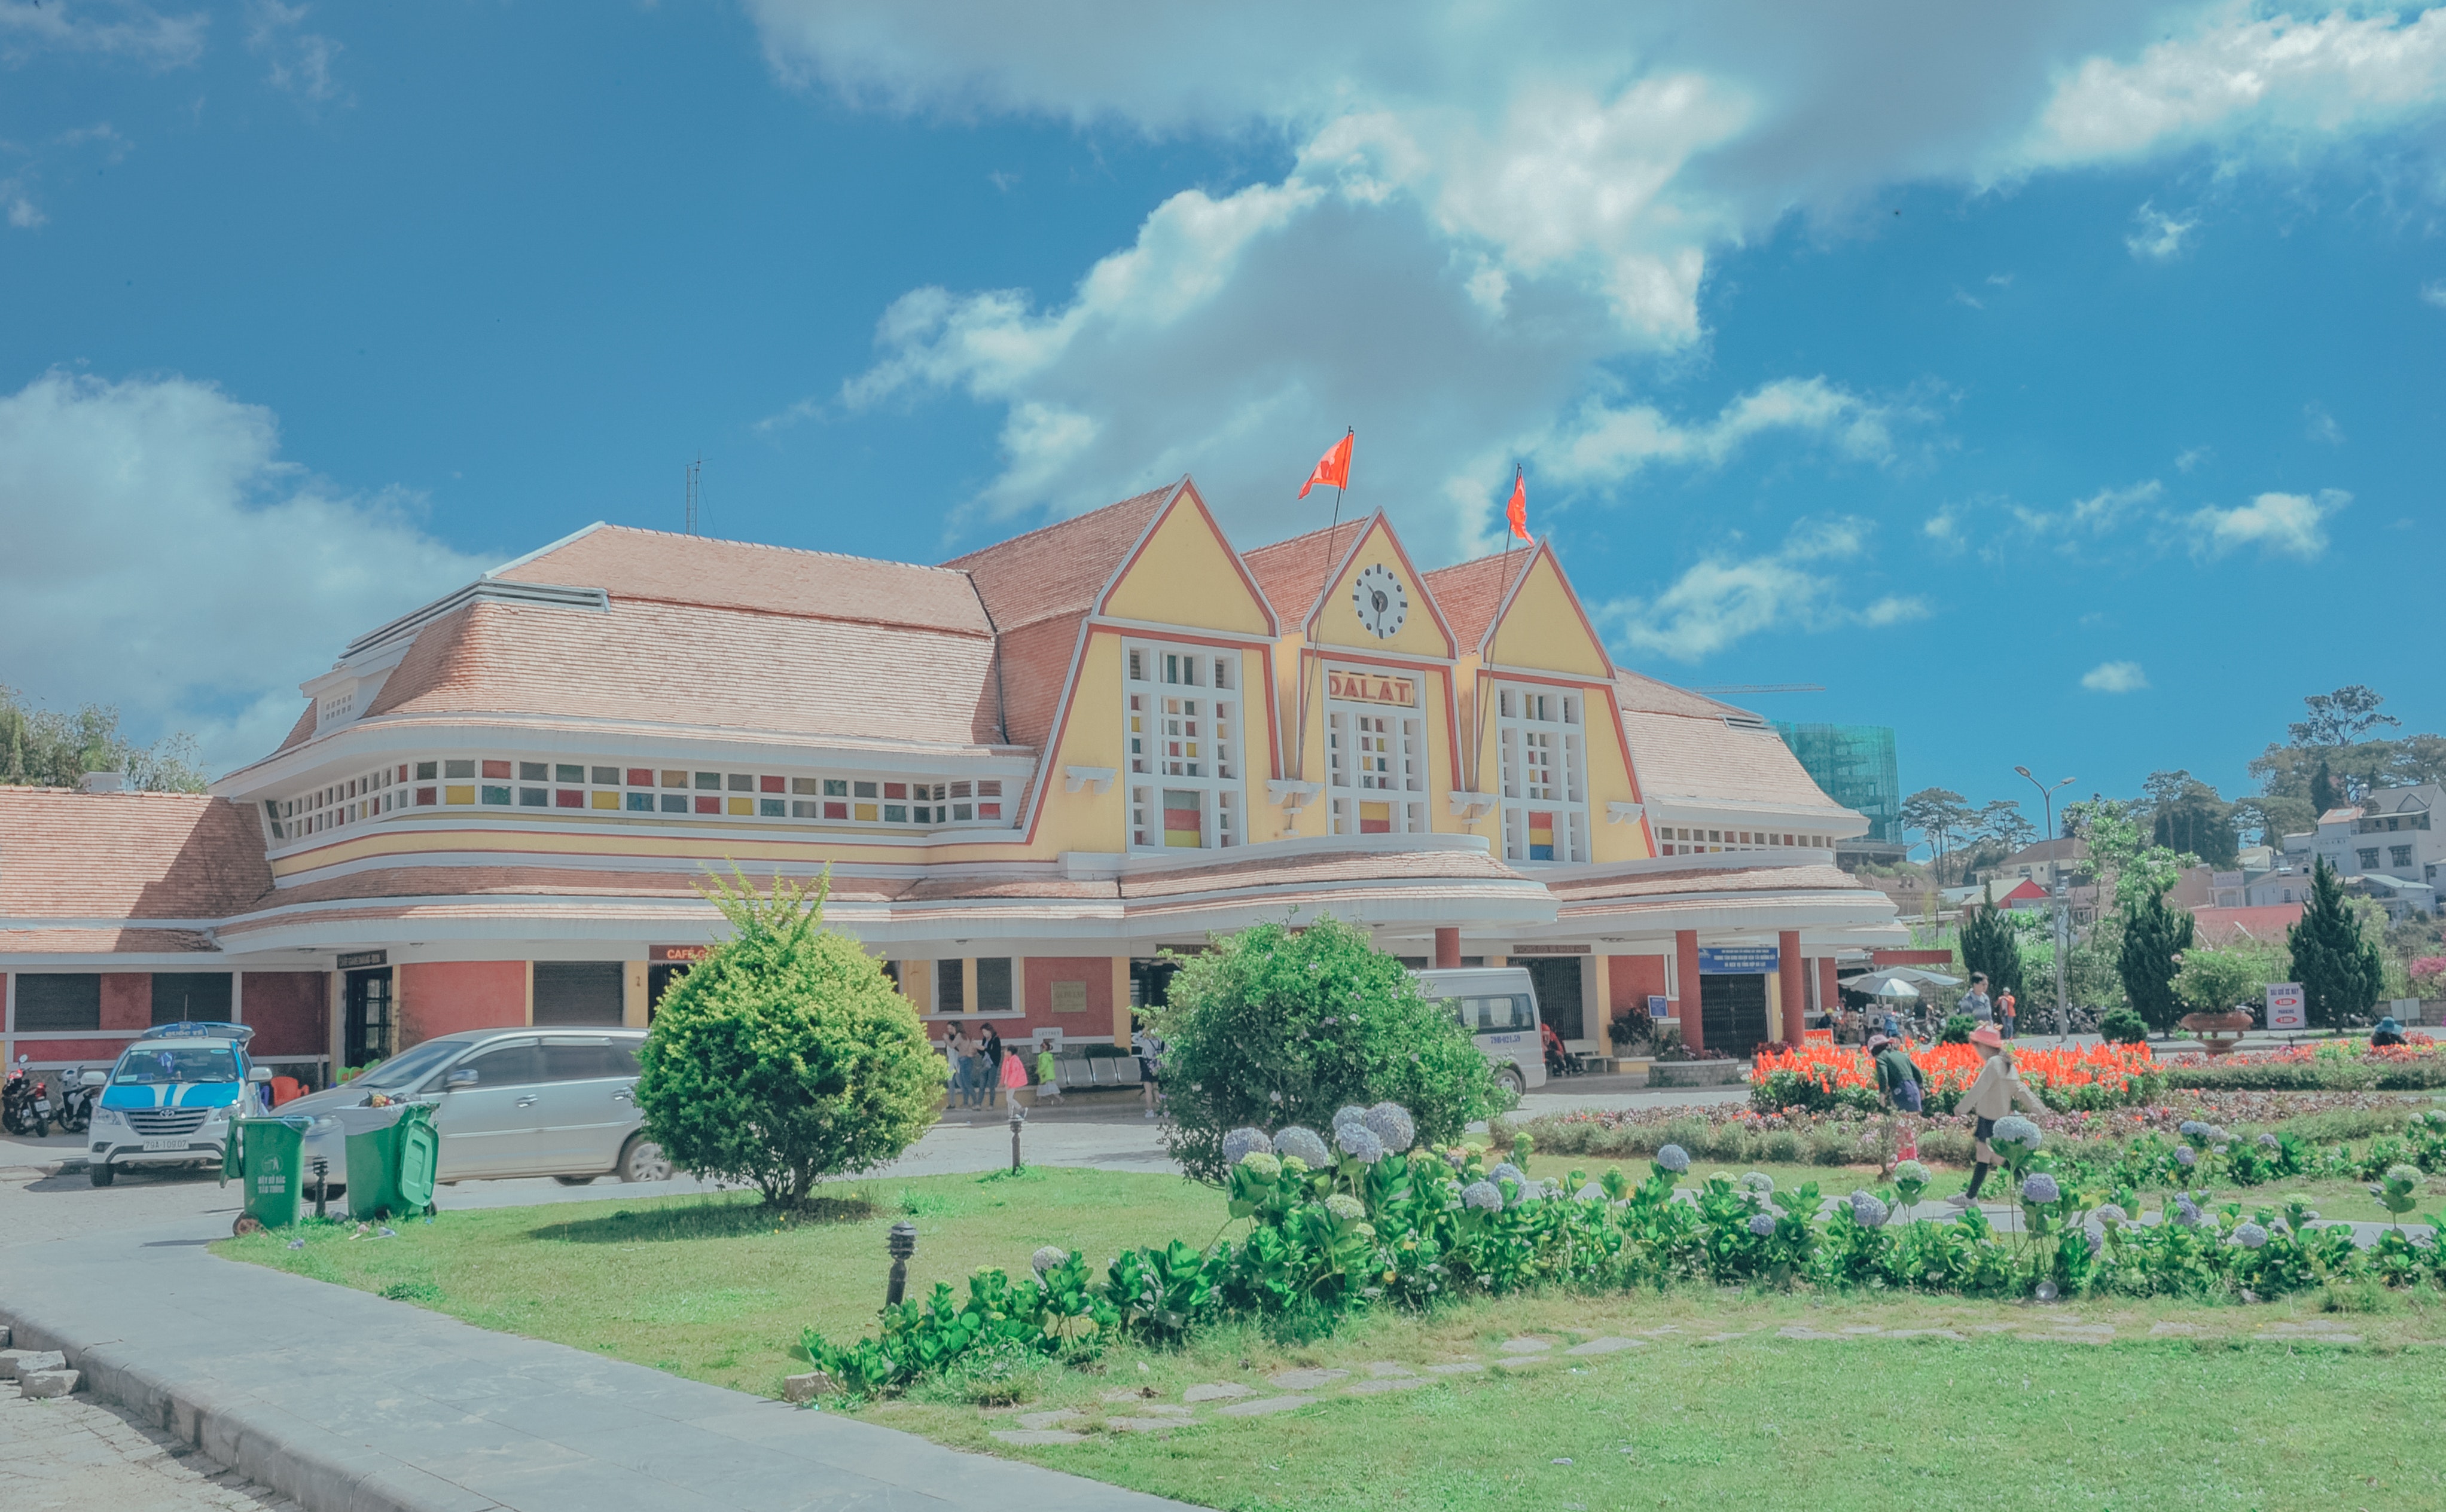
property, building, house, home, estate, architecture, real estate, mansion, residential area, facade, official residence, city, roof, palace, tourism, leisure, vacation, villa